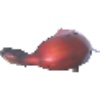
Label: Banana Red 1